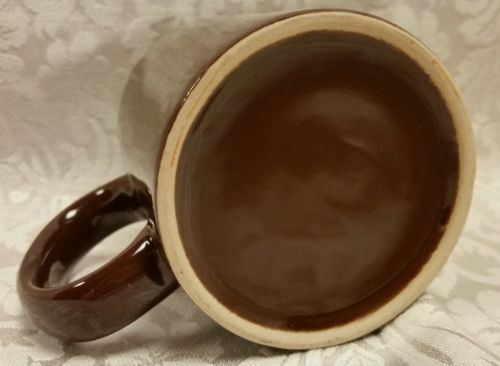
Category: mug